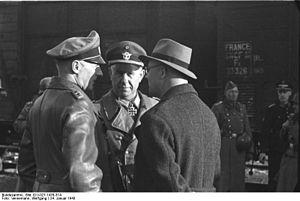
Hans-Gustav Felber est un militaire allemand, né le 8 juillet 1889 à Wiesbaden et mort le 8 mars 1962 à Francfort-sur-le-Main. Il fut General der Infanterie au sein de la Heer, l'armée de terre de la Wehrmacht, pendant la Seconde Guerre mondiale.
Carl Albrecht Oberg, né le 27 janvier 1897 à Hambourg et mort le 3 juin 1965 à Flensburg, est un général SS allemand avec le grade de Obergruppenführer et le titre de « chef supérieur de la SS et de la Police » pour la France.